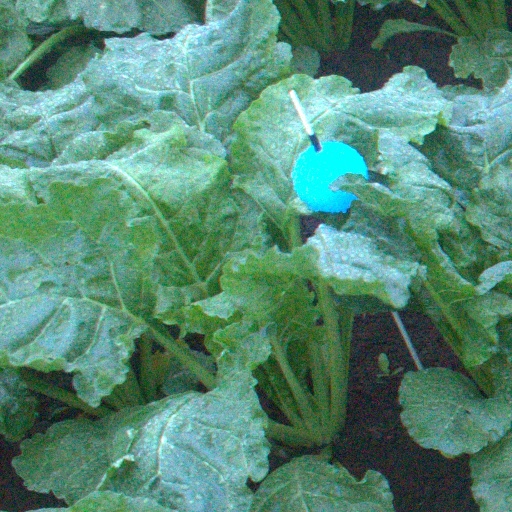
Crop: sugar beet